Iru Medhaigal

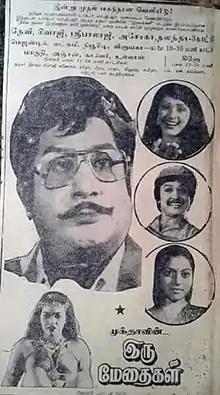
Poster

Iru Medhaigal is a 1984 Indian Tamil-language comedy thriller film directed by Muktha Srinivasan and produced by Muktha Ramaswamy. The film stars Sivaji Ganesan, Saritha, Prabhu and Radha. It was released on 14 September 1984, and failed at the box office.